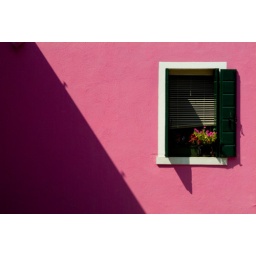
Burano, Venice, Italy. Window on a pink wall in Burano.